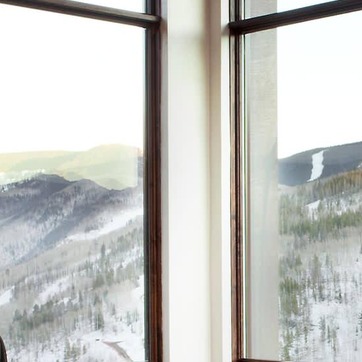
Material: painted